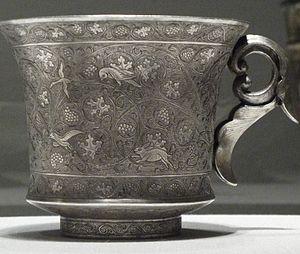
L'Art de la dynastie Tang concerne l'art chinois réalisé sous la dynastie Tang. La période a vu de grandes réalisations sous de nombreuses formes: peinture, sculpture, calligraphie, musique, danse et littérature. La dynastie Tang, avec sa capitale à Chang'an, la ville la plus peuplée du monde à l'époque, est considérée par les historiens comme un point culminant de la civilisation chinoise - à égalité voire au-dessus des Han. La période Tang était considérée comme l'âge d'or de la littérature et de l'art.